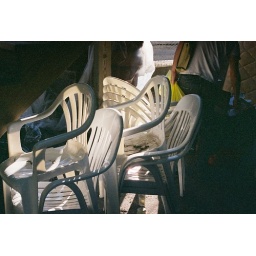
plastic chairs under the stairs